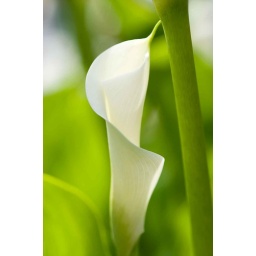
white flower in green